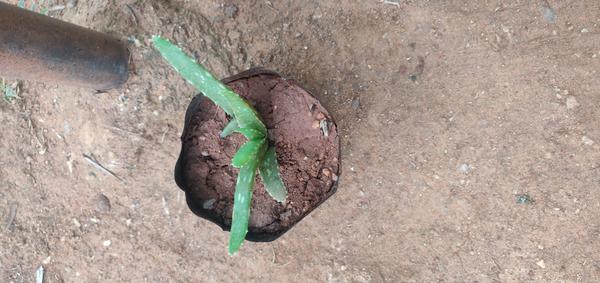
Plant: Aloevera